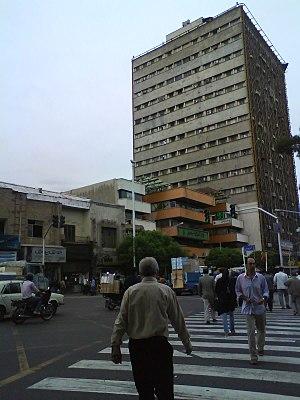
L'immeuble Plasco, aussi appelé Plasco Building, était un édifice de 15 étages situé à Téhéran, en Iran. Il est inauguré en 1962 pendant une décennie de croissance économique rapide par l'homme d'affaires Habib Elghanian, et reçoit le nom de sa société de production de matières plastiques. Il était utilisé à la fois comme bâtiment résidentiel et commercial et abritait un important centre commercial au rez-de-chaussée, un restaurant à son sommet et près de 400 boutiques de prêt-à-porter et ateliers de vêtements.